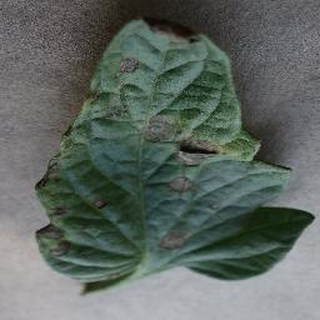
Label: tomato_early_blight